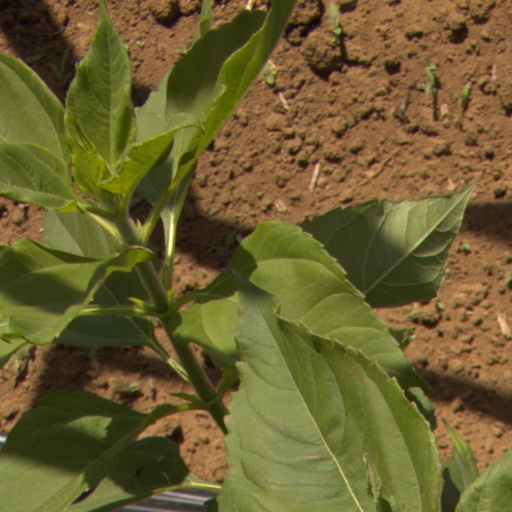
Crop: Jerusalem artichoke